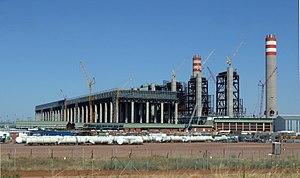
La centrale de Medupi est un projet de centrale électrique au charbon situé à côté de Lephalale, dans la province de Limpopo en Afrique du Sud.